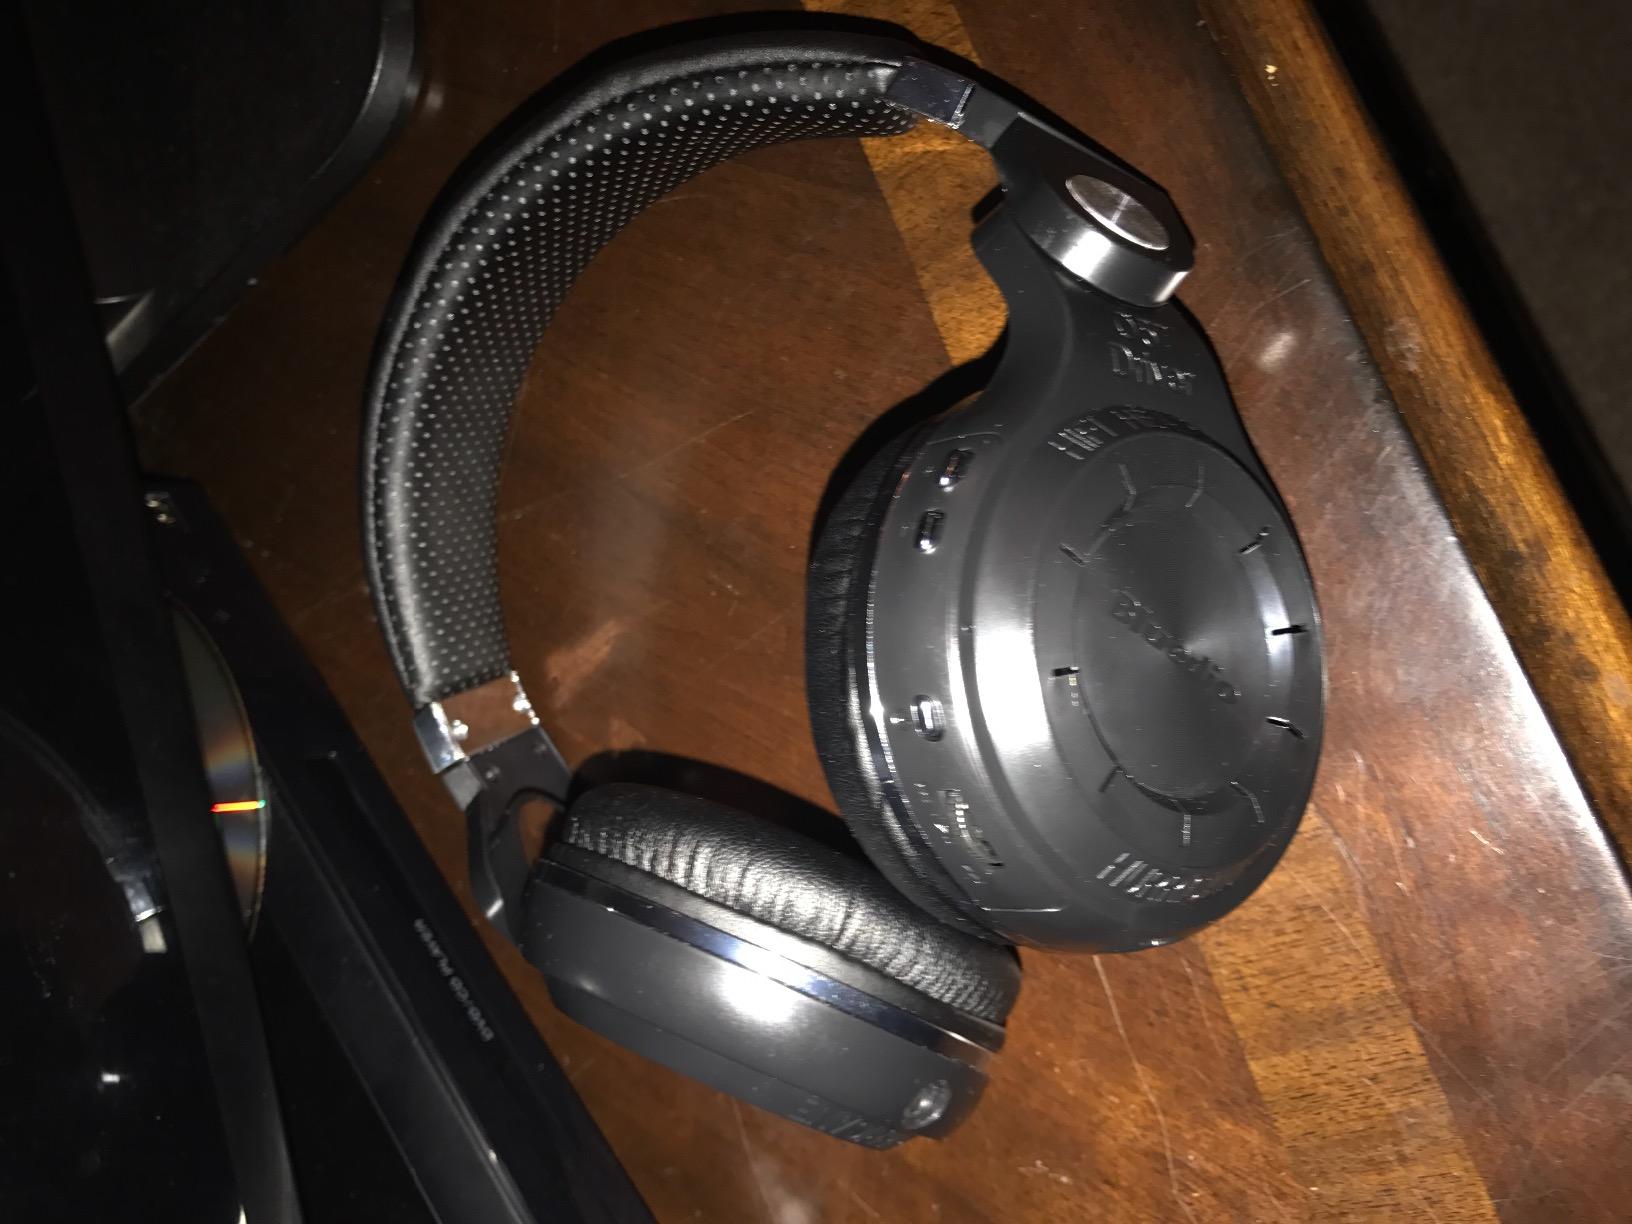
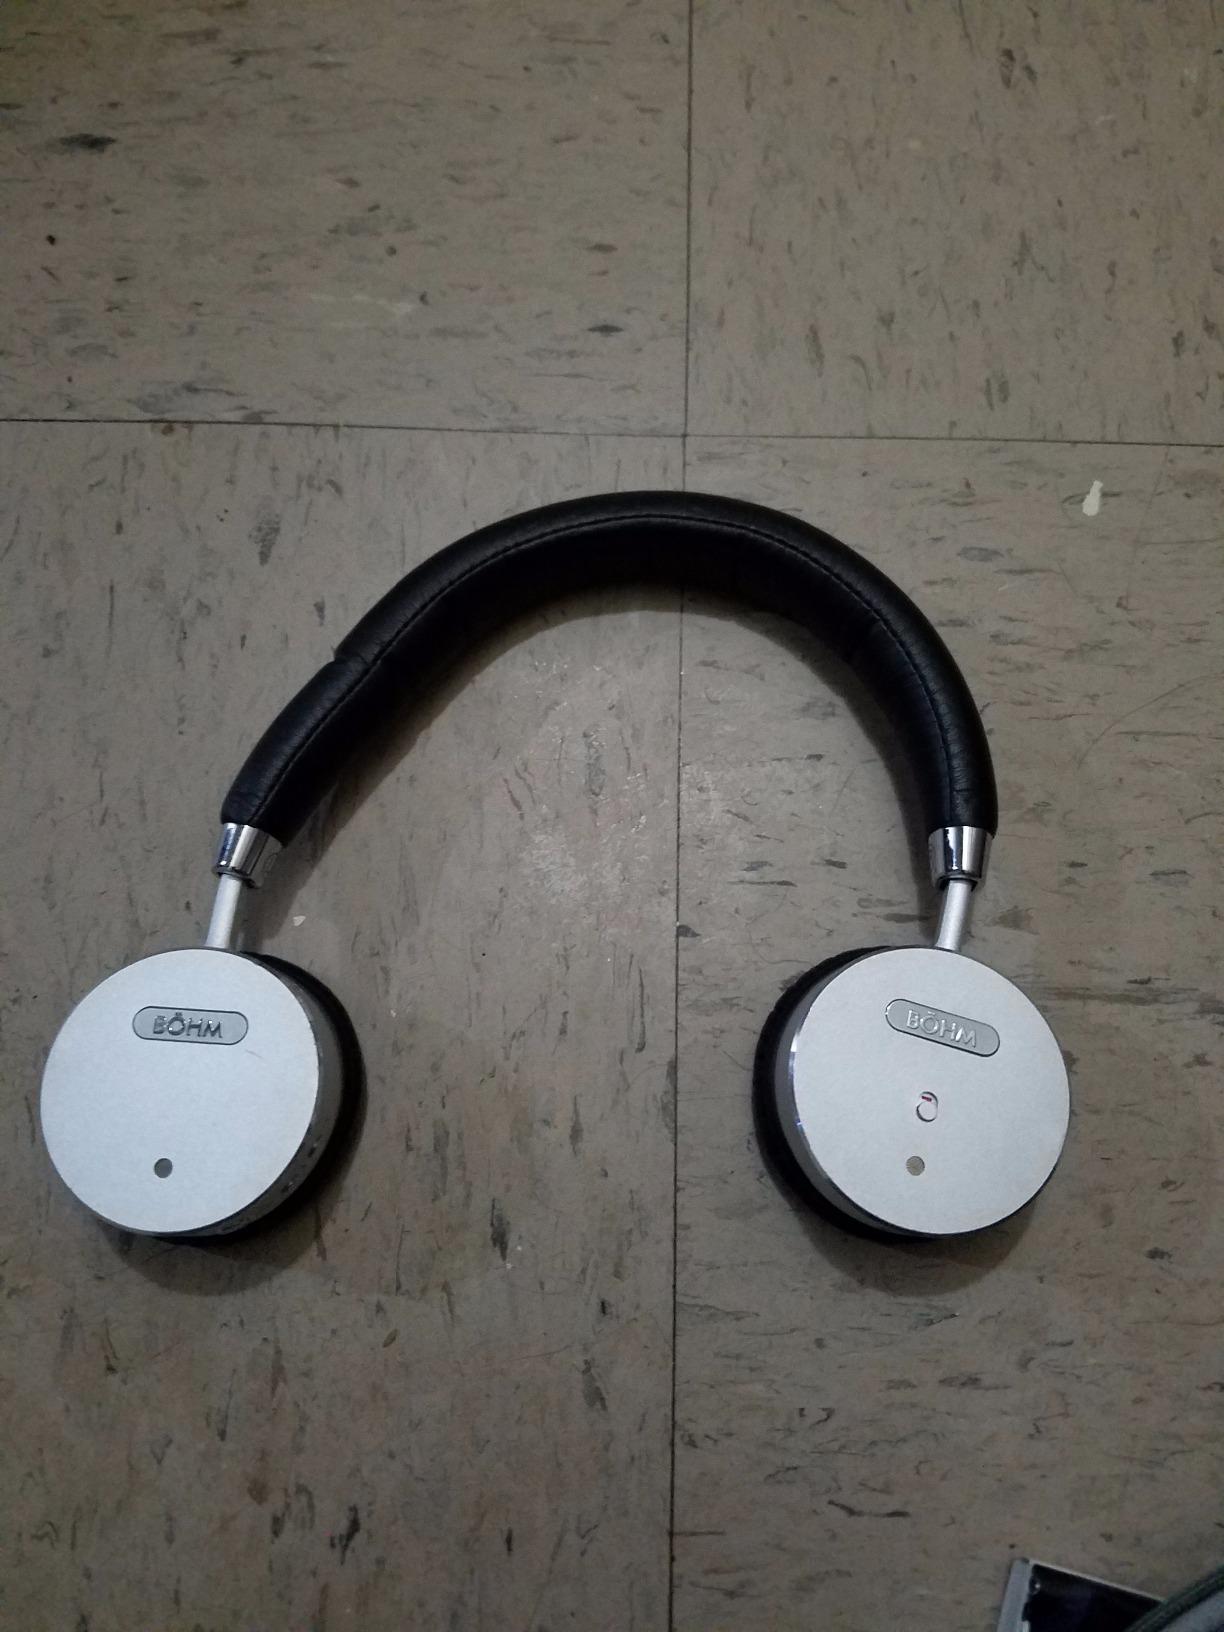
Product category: headphones
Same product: no